Judith Chaplin

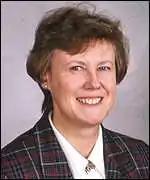

Sybil Judith Chaplin , known as Judith Chaplin (née Schofield; 19 August 193919 February 1993), was a British Conservative Party politician.